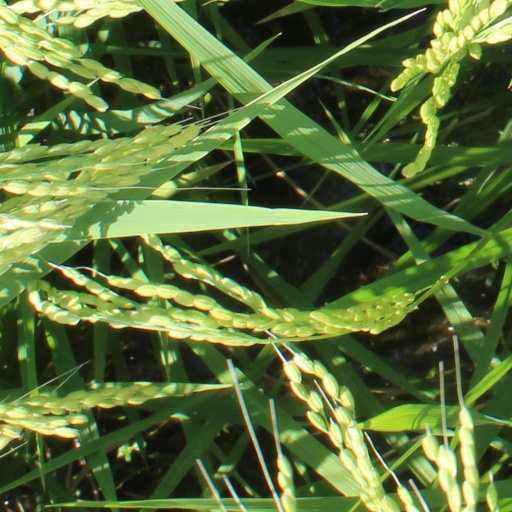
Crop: rice